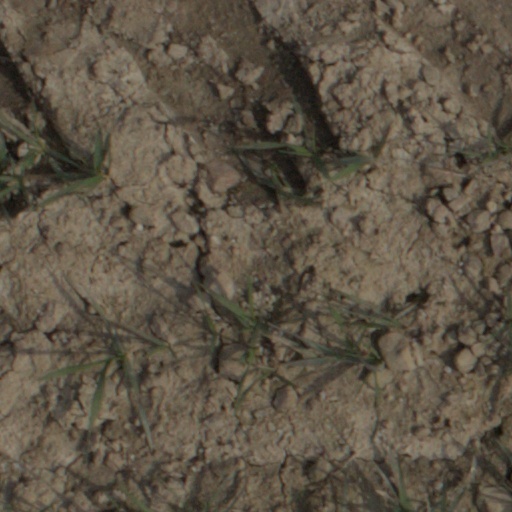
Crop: wheat